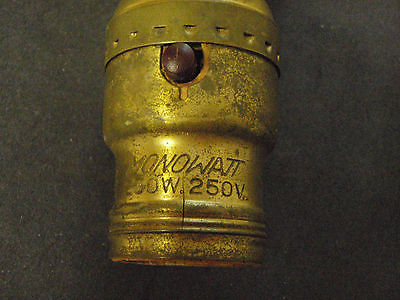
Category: table